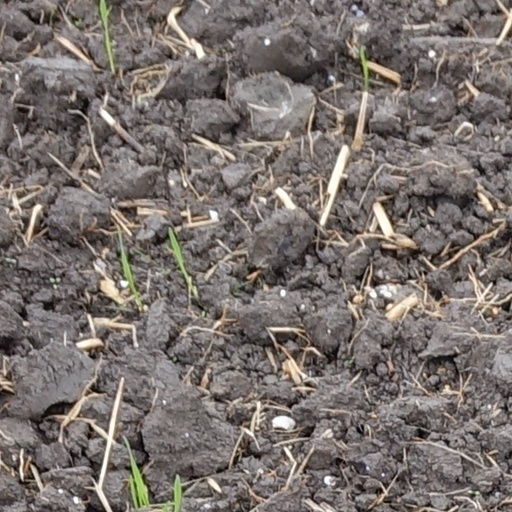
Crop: wheat